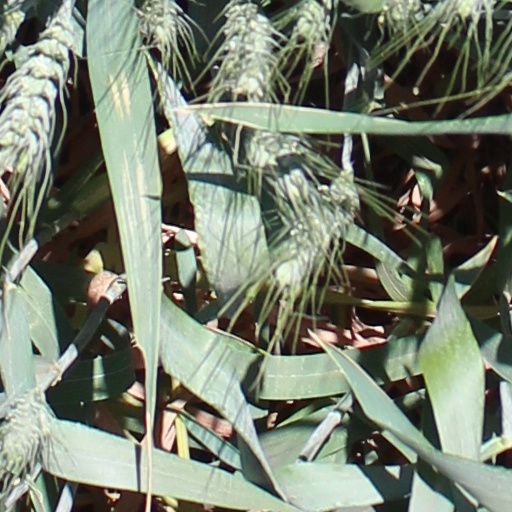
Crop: wheat